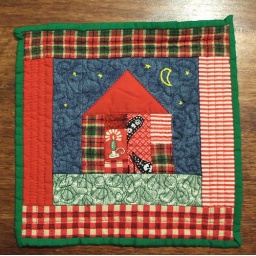
Test block for the simple house block I used in a wall hanging.